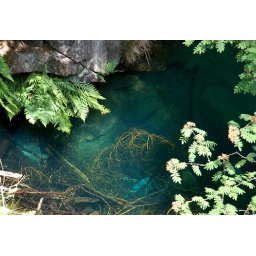
tree roots under water